Pilot (Veronica Mars)

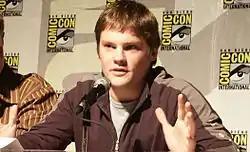
Teddy Dunn, who portrayed Duncan Kane, originally auditioned for the role of Logan Echolls.

Kristen Bell was chosen to portray Veronica Mars from more than 500 women who auditioned for the role. On casting the lead role, Thomas later commented, "When you're casting 20-year-old hot girl, you see a lot of bad actors." Bell felt that it was "just luck" that Rob Thomas saw that "I have some sass to me, and that's exactly what he wanted". Bell thought that it was her cheerleader looks and an outsider's attitude that set her apart from the other women who auditioned. Bell's life shared many similarities with that of her character—her father had "an investigative bent", and her best friend died in high school in a car crash.